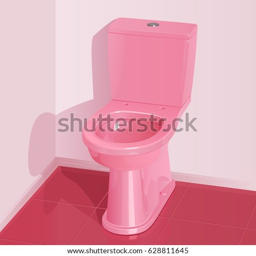
pink ceramic toilet bowl on a dark pink tiled floor in the toilet